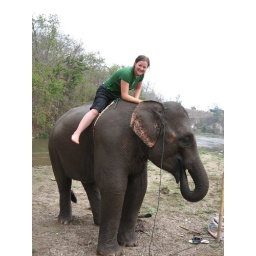
after the elephant dunked me in the river a million times over....cheeky elephant